USAT McClellan

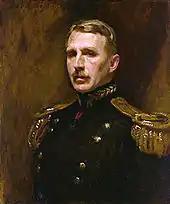
General Leonard Wood departed the Philippines aboard "McClellan" in 1908.

In June 1901, "McClellan"s service to Cuba and Puerto Rico was terminated after corporate lobbyists succeeded in having the work transferred to private contractors. "McClellan" and the other transports formerly engaged in this service were instead switched to supplying the U.S. garrison established in the new American protectorate of the Philippines, seized from the Spanish during the recent Spanish–American War. For "McClellan"s new role, the Army considered reinstalling the ship with refrigeration equipment, but it is not known if this modification was carried out. "McClellan" would spend the next several years in service to the Philippines, carrying troops, supplies, officials and civilians between New York and Manila.